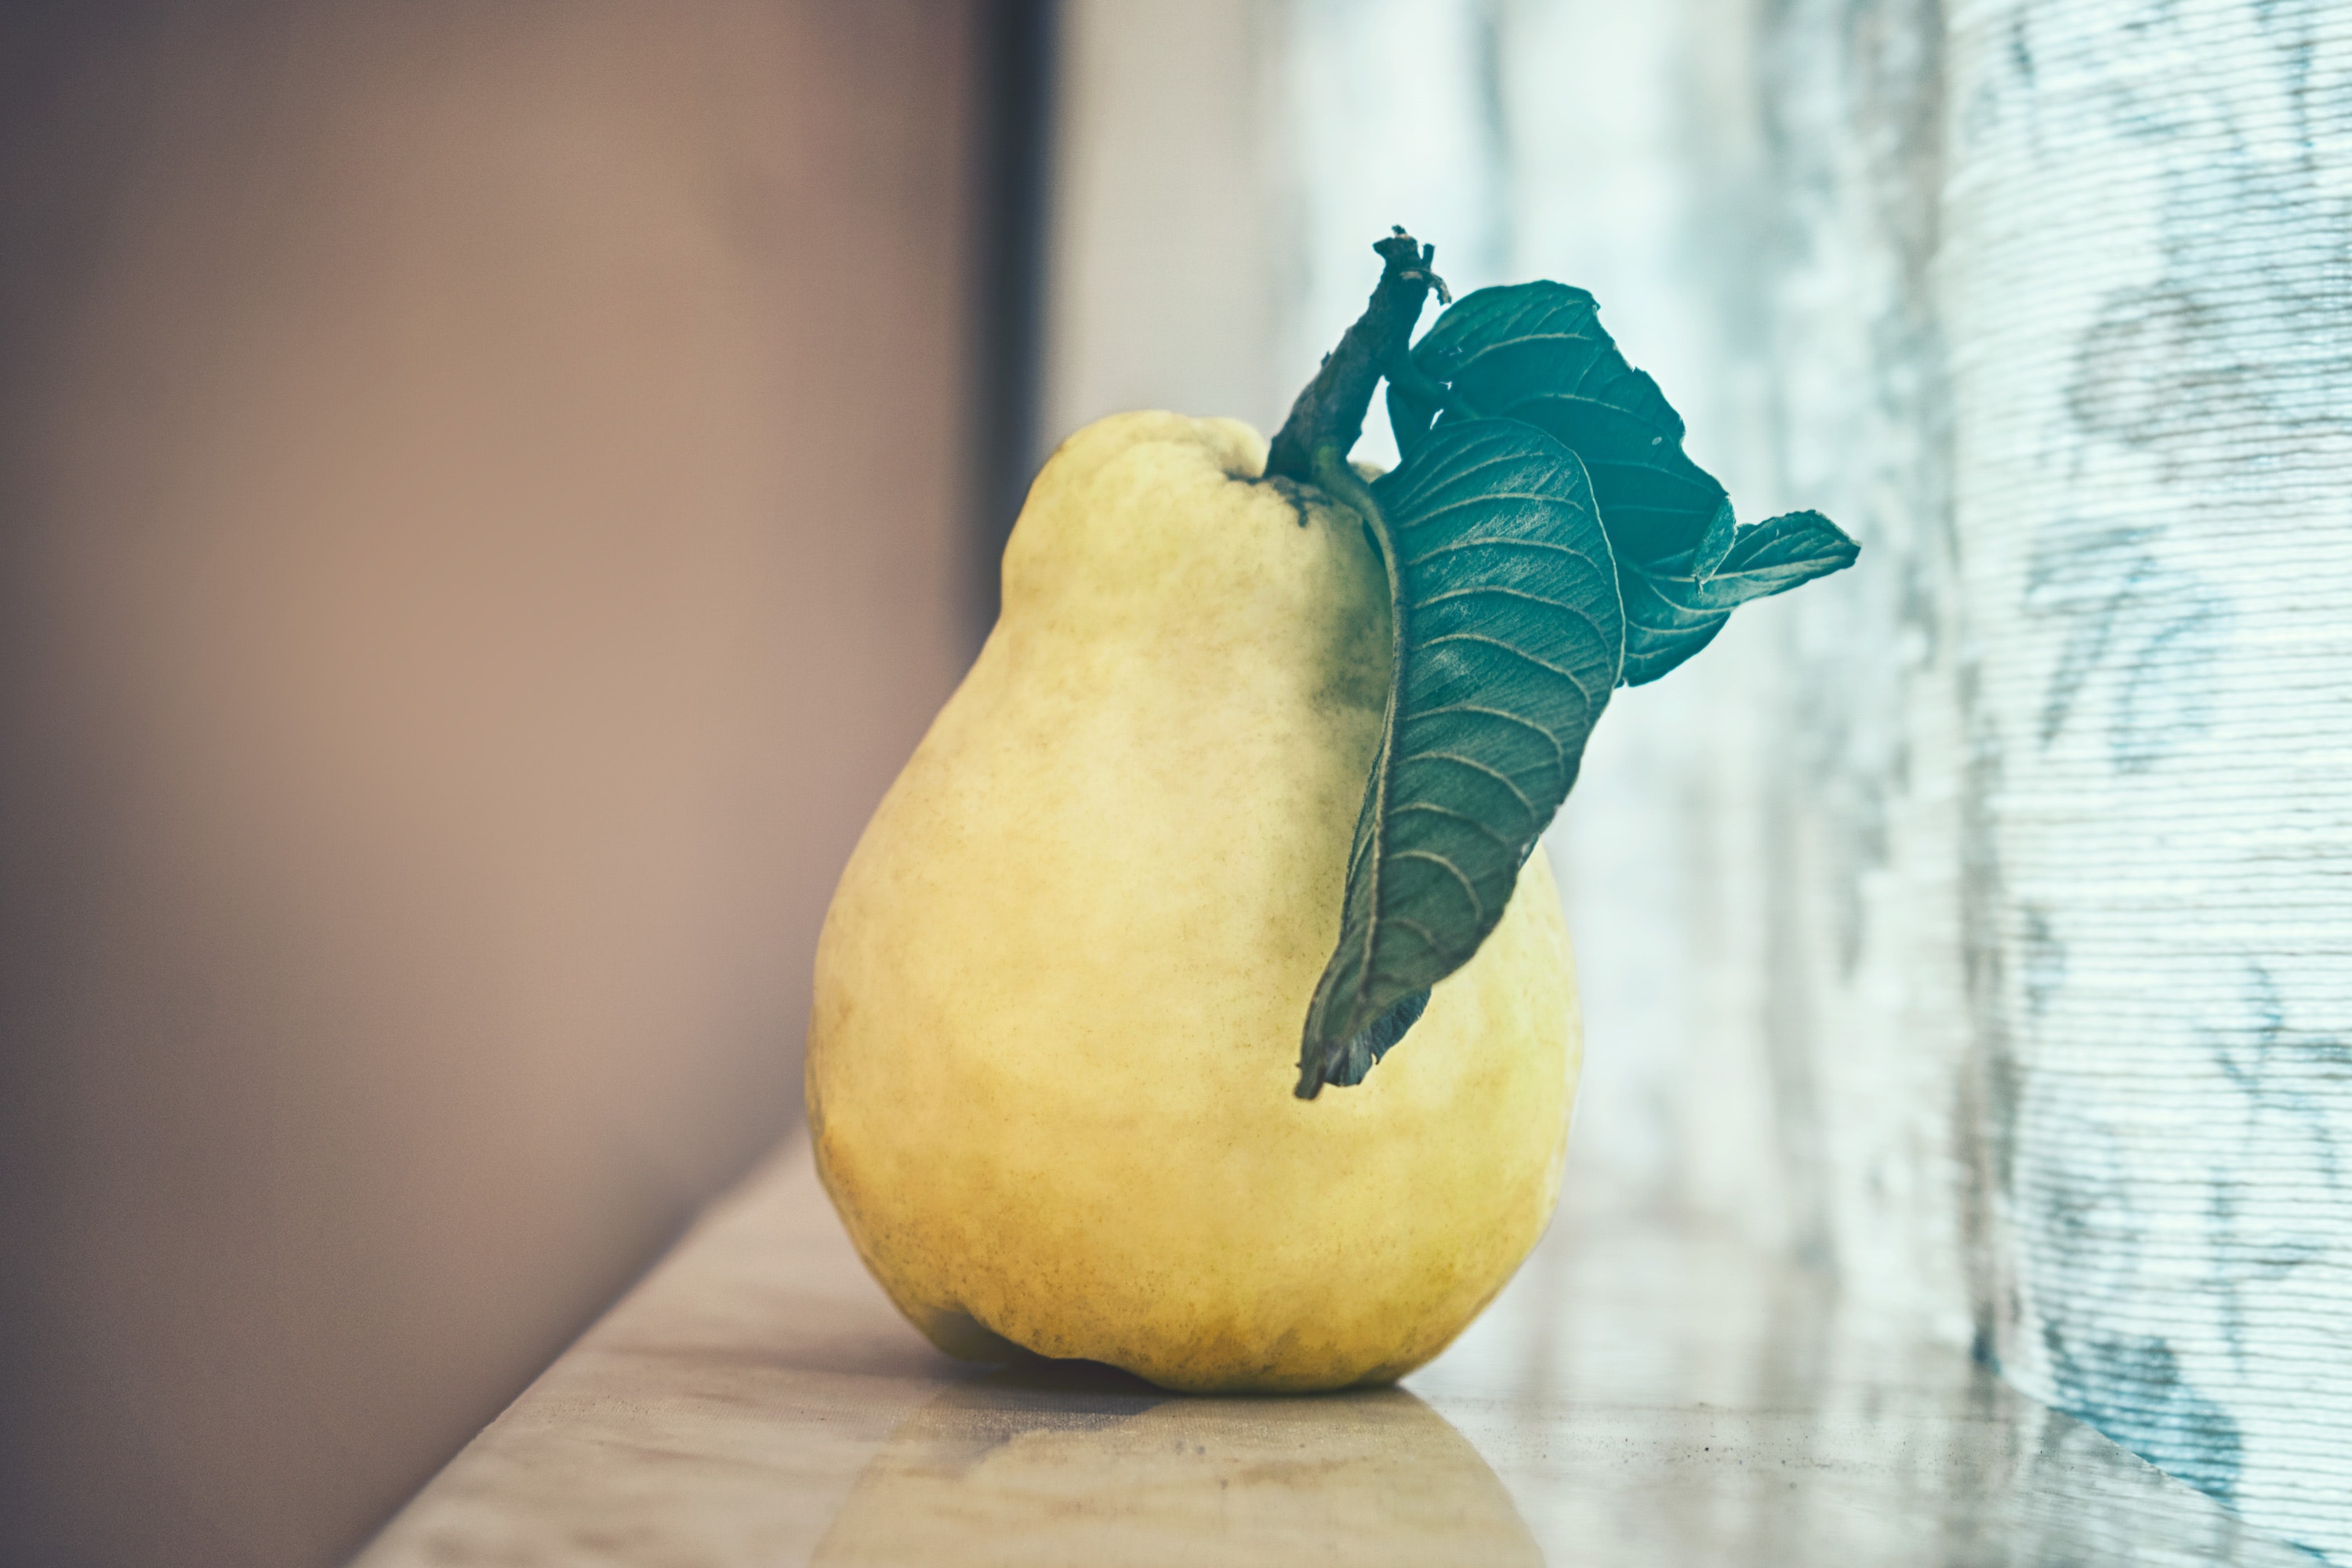
yellow, pear, plant, still life photography, fruit, citron, food, still life, vegetable